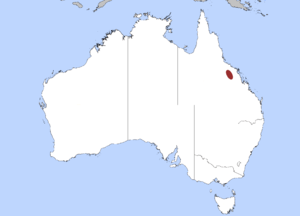
Lerista vittata est une espèce de sauriens de la famille des Scincidae.